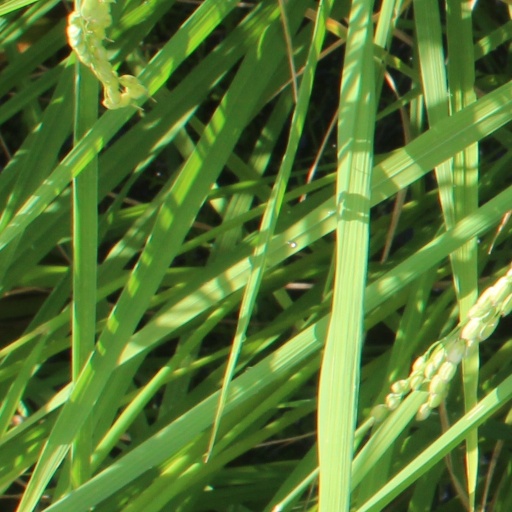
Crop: rice